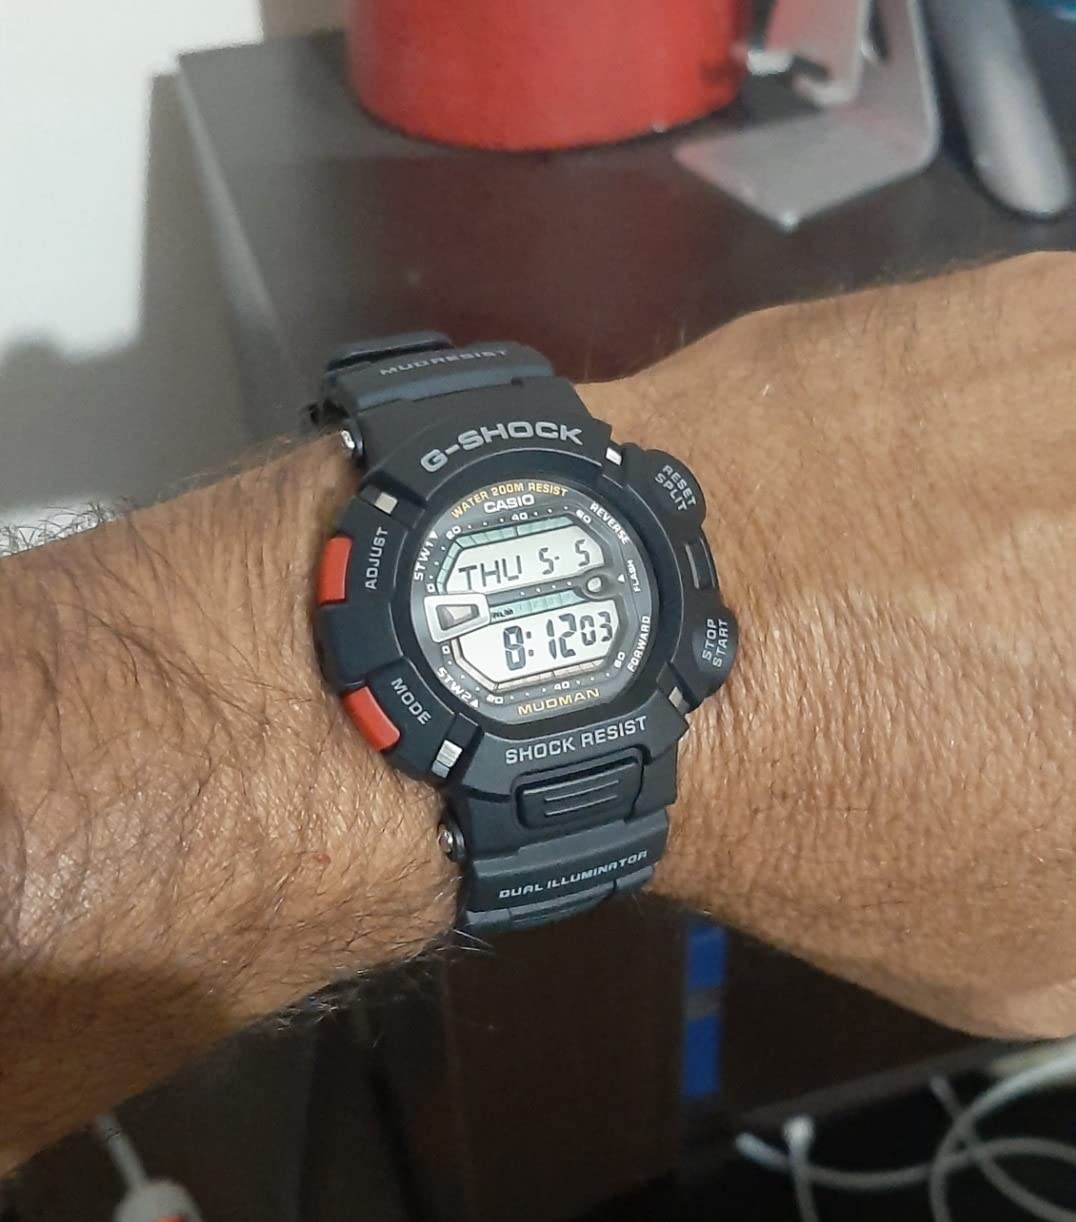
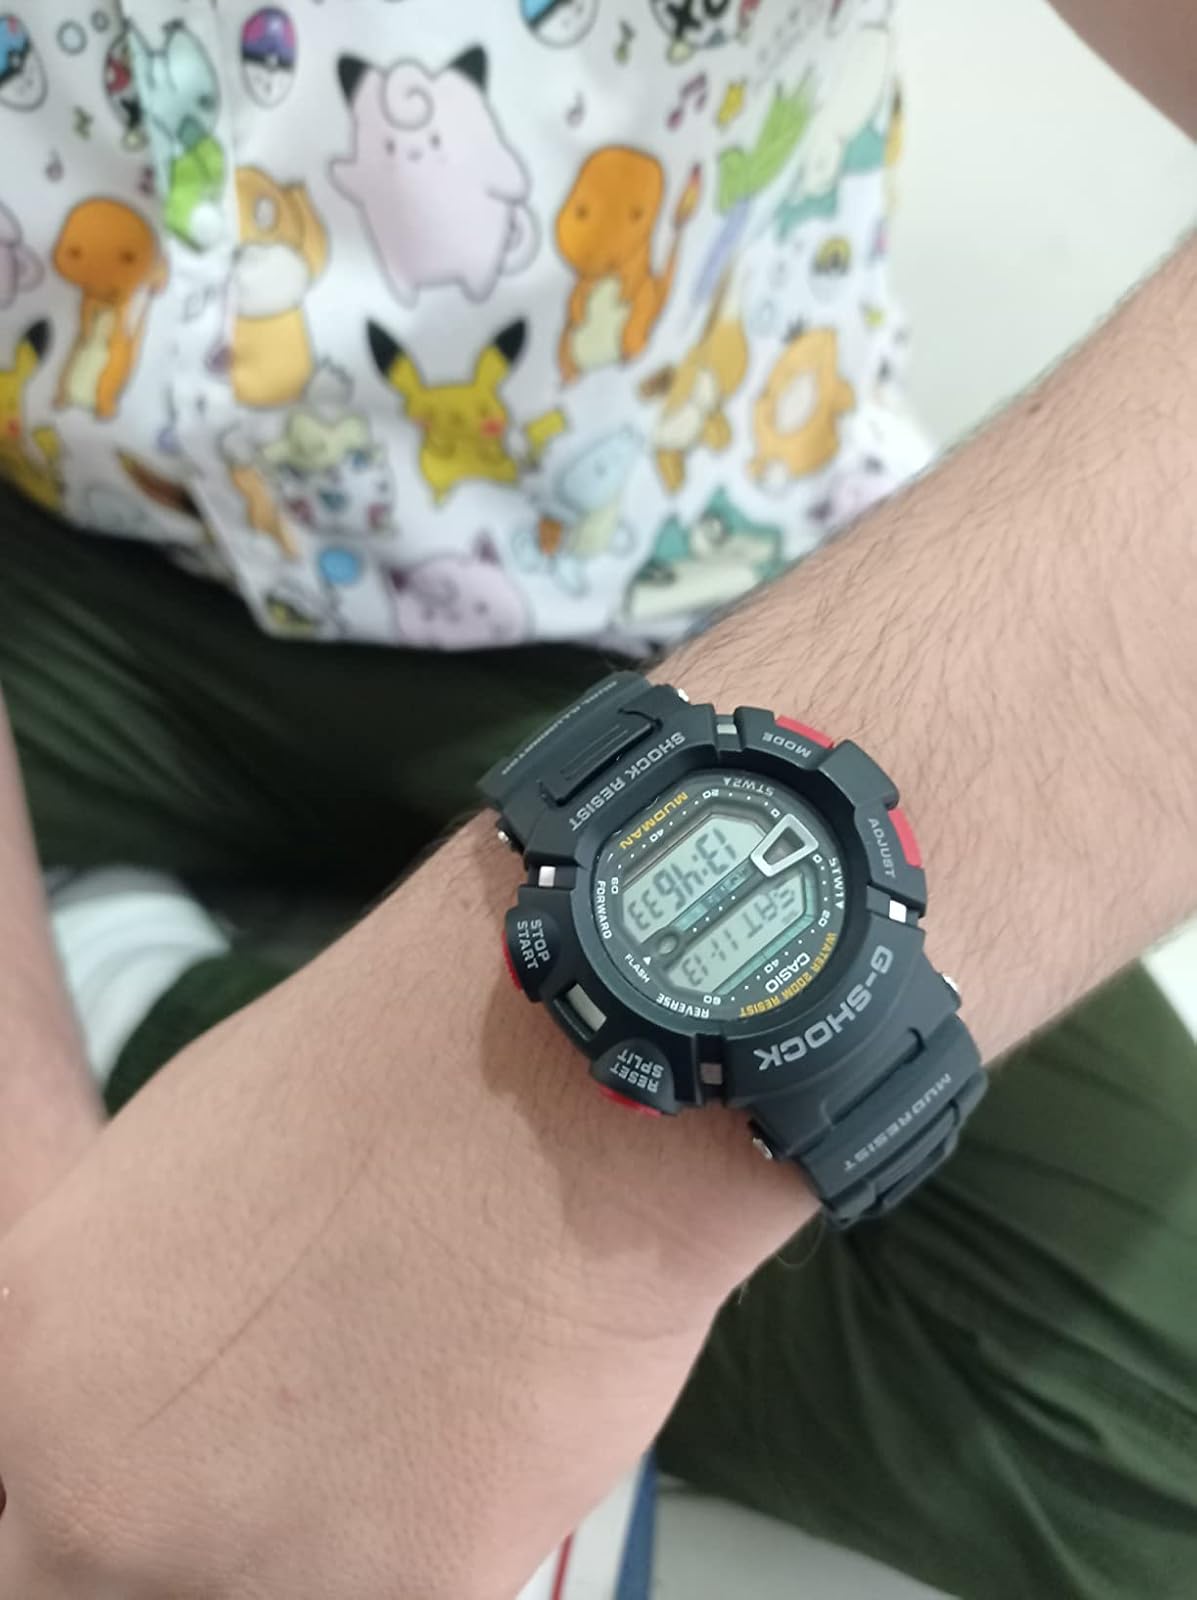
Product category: accessories_watch
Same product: yes